Bobotie
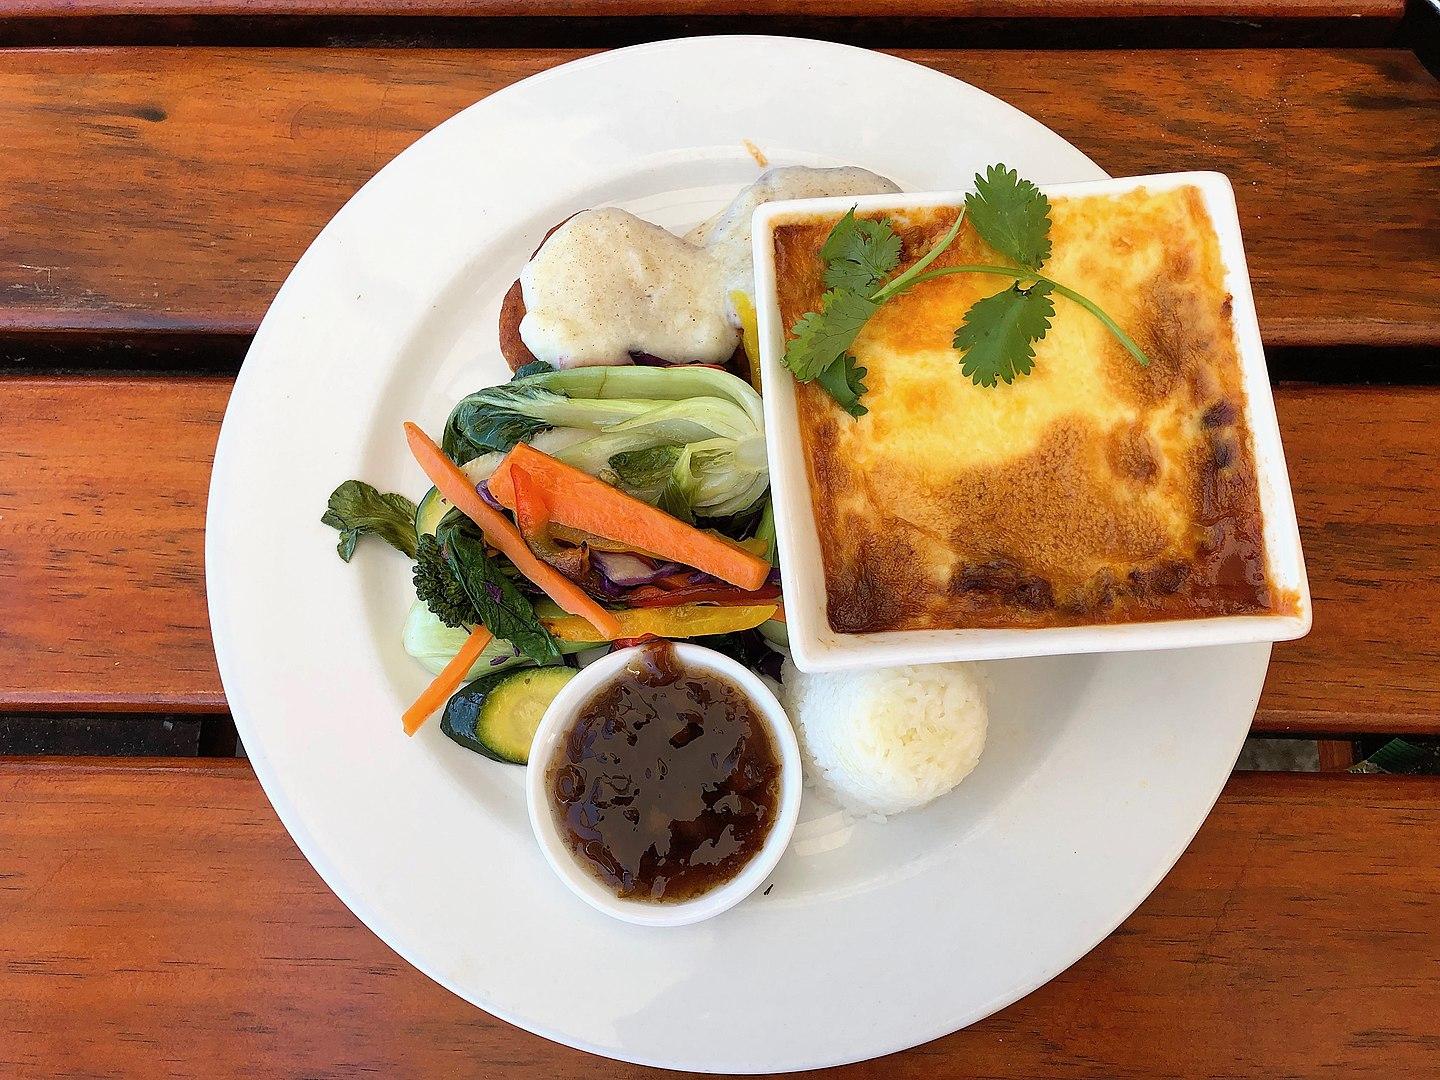
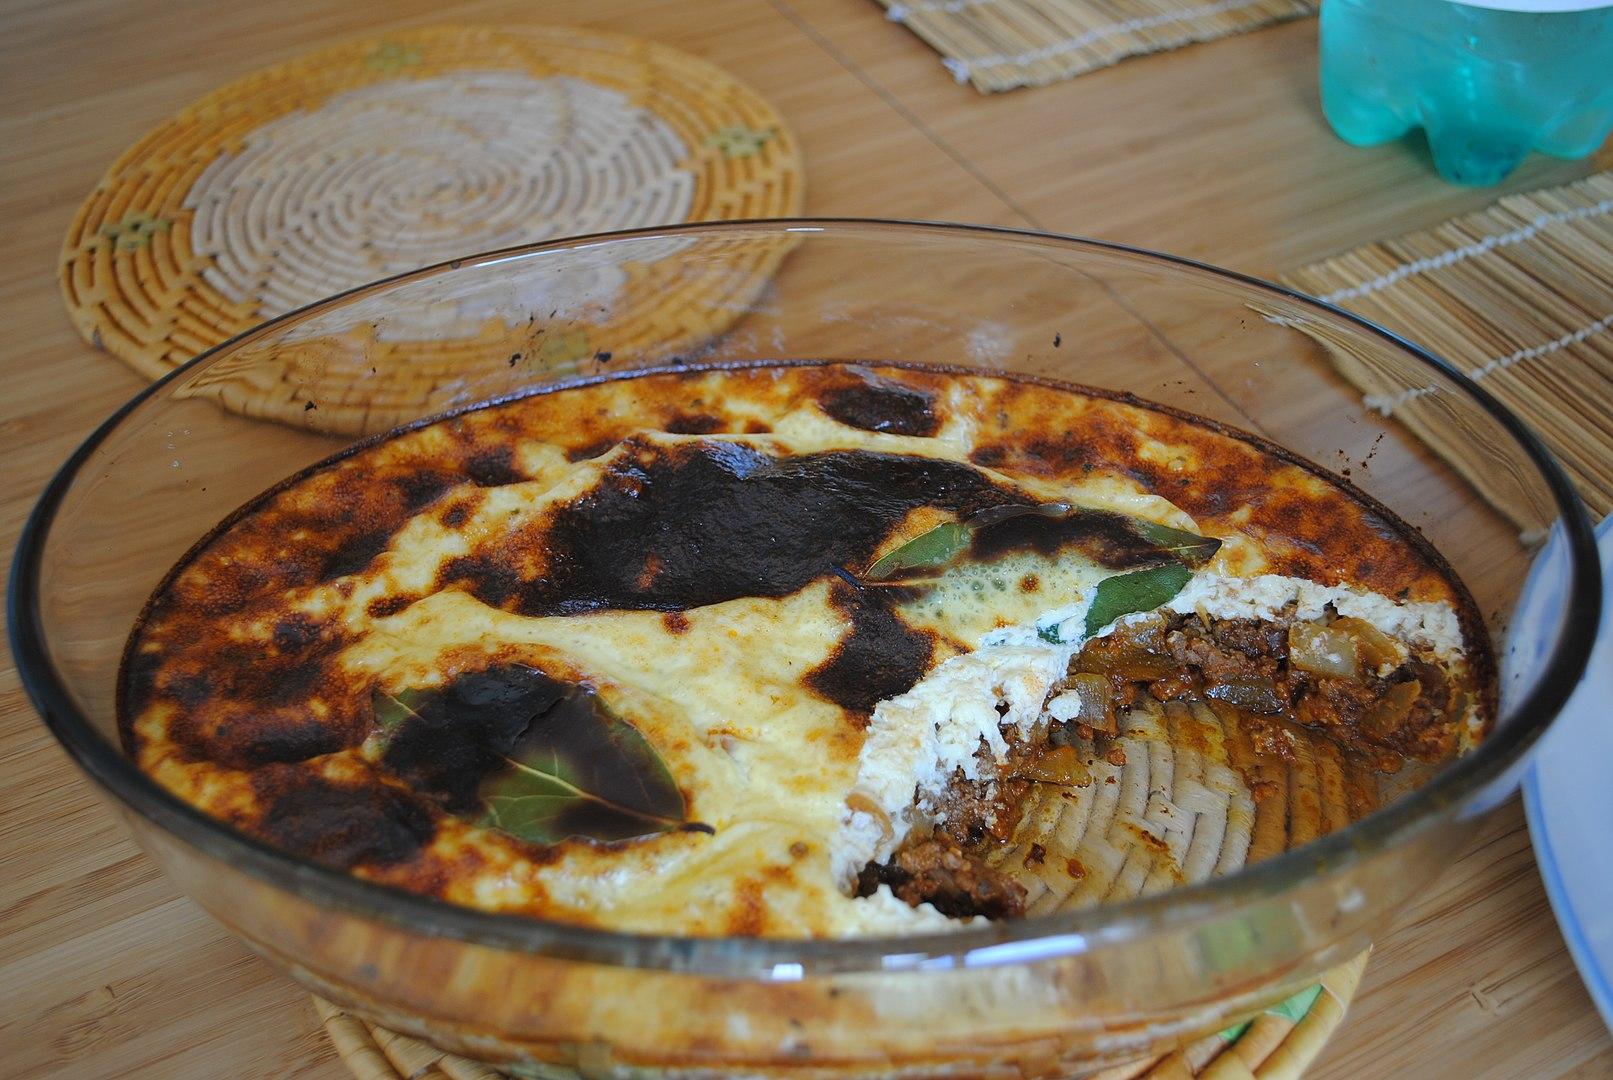
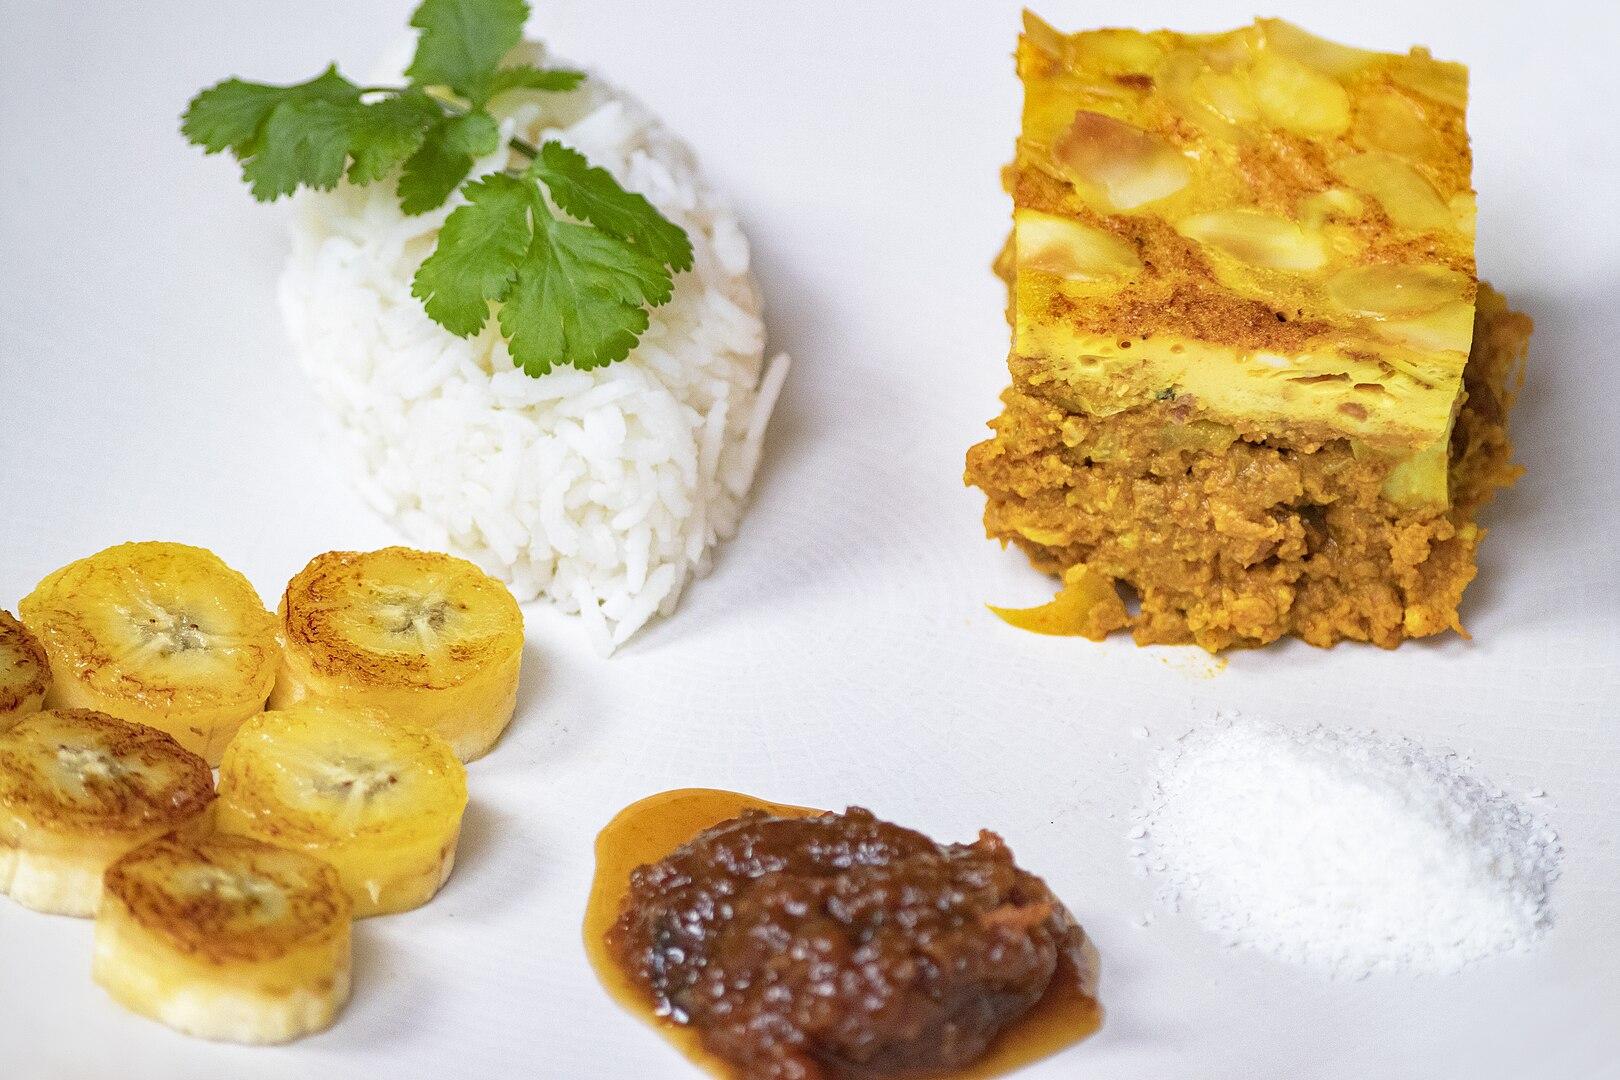
Also known as:
af - Afrikaans: Bobotie
de - German: Bobotie
en-simple - Simple English: Bobotie
es - Spanish: Bobotie
fa - Persian: بوبوتی
fr - French: Bobotie
id - Indonesian: Bobotie
ig - Igbo: Bobotie
it - Italian: Bobotie
jv - Javanese: Bobotie
ko - Korean: 보보티
ms - Malay: Bobotie
nl - Dutch: Bobotie
pt - Portuguese: Bobotie
ru - Russian: Боботи
ts - Tsonga: Bobotie
uk - Ukrainian: Боботі
Category: meat (minced meat, beef, lamb)
Cuisine: South African
Associated cuisines: South African
Area: South Africa
Countries: South Africa
Region: Southern Africa, , , ,
The dish consists of spiced minced meat baked with an egg-based topping.